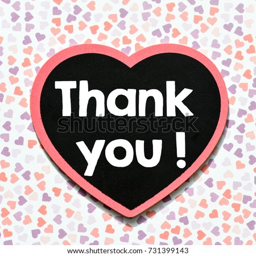
thank you written in the heart